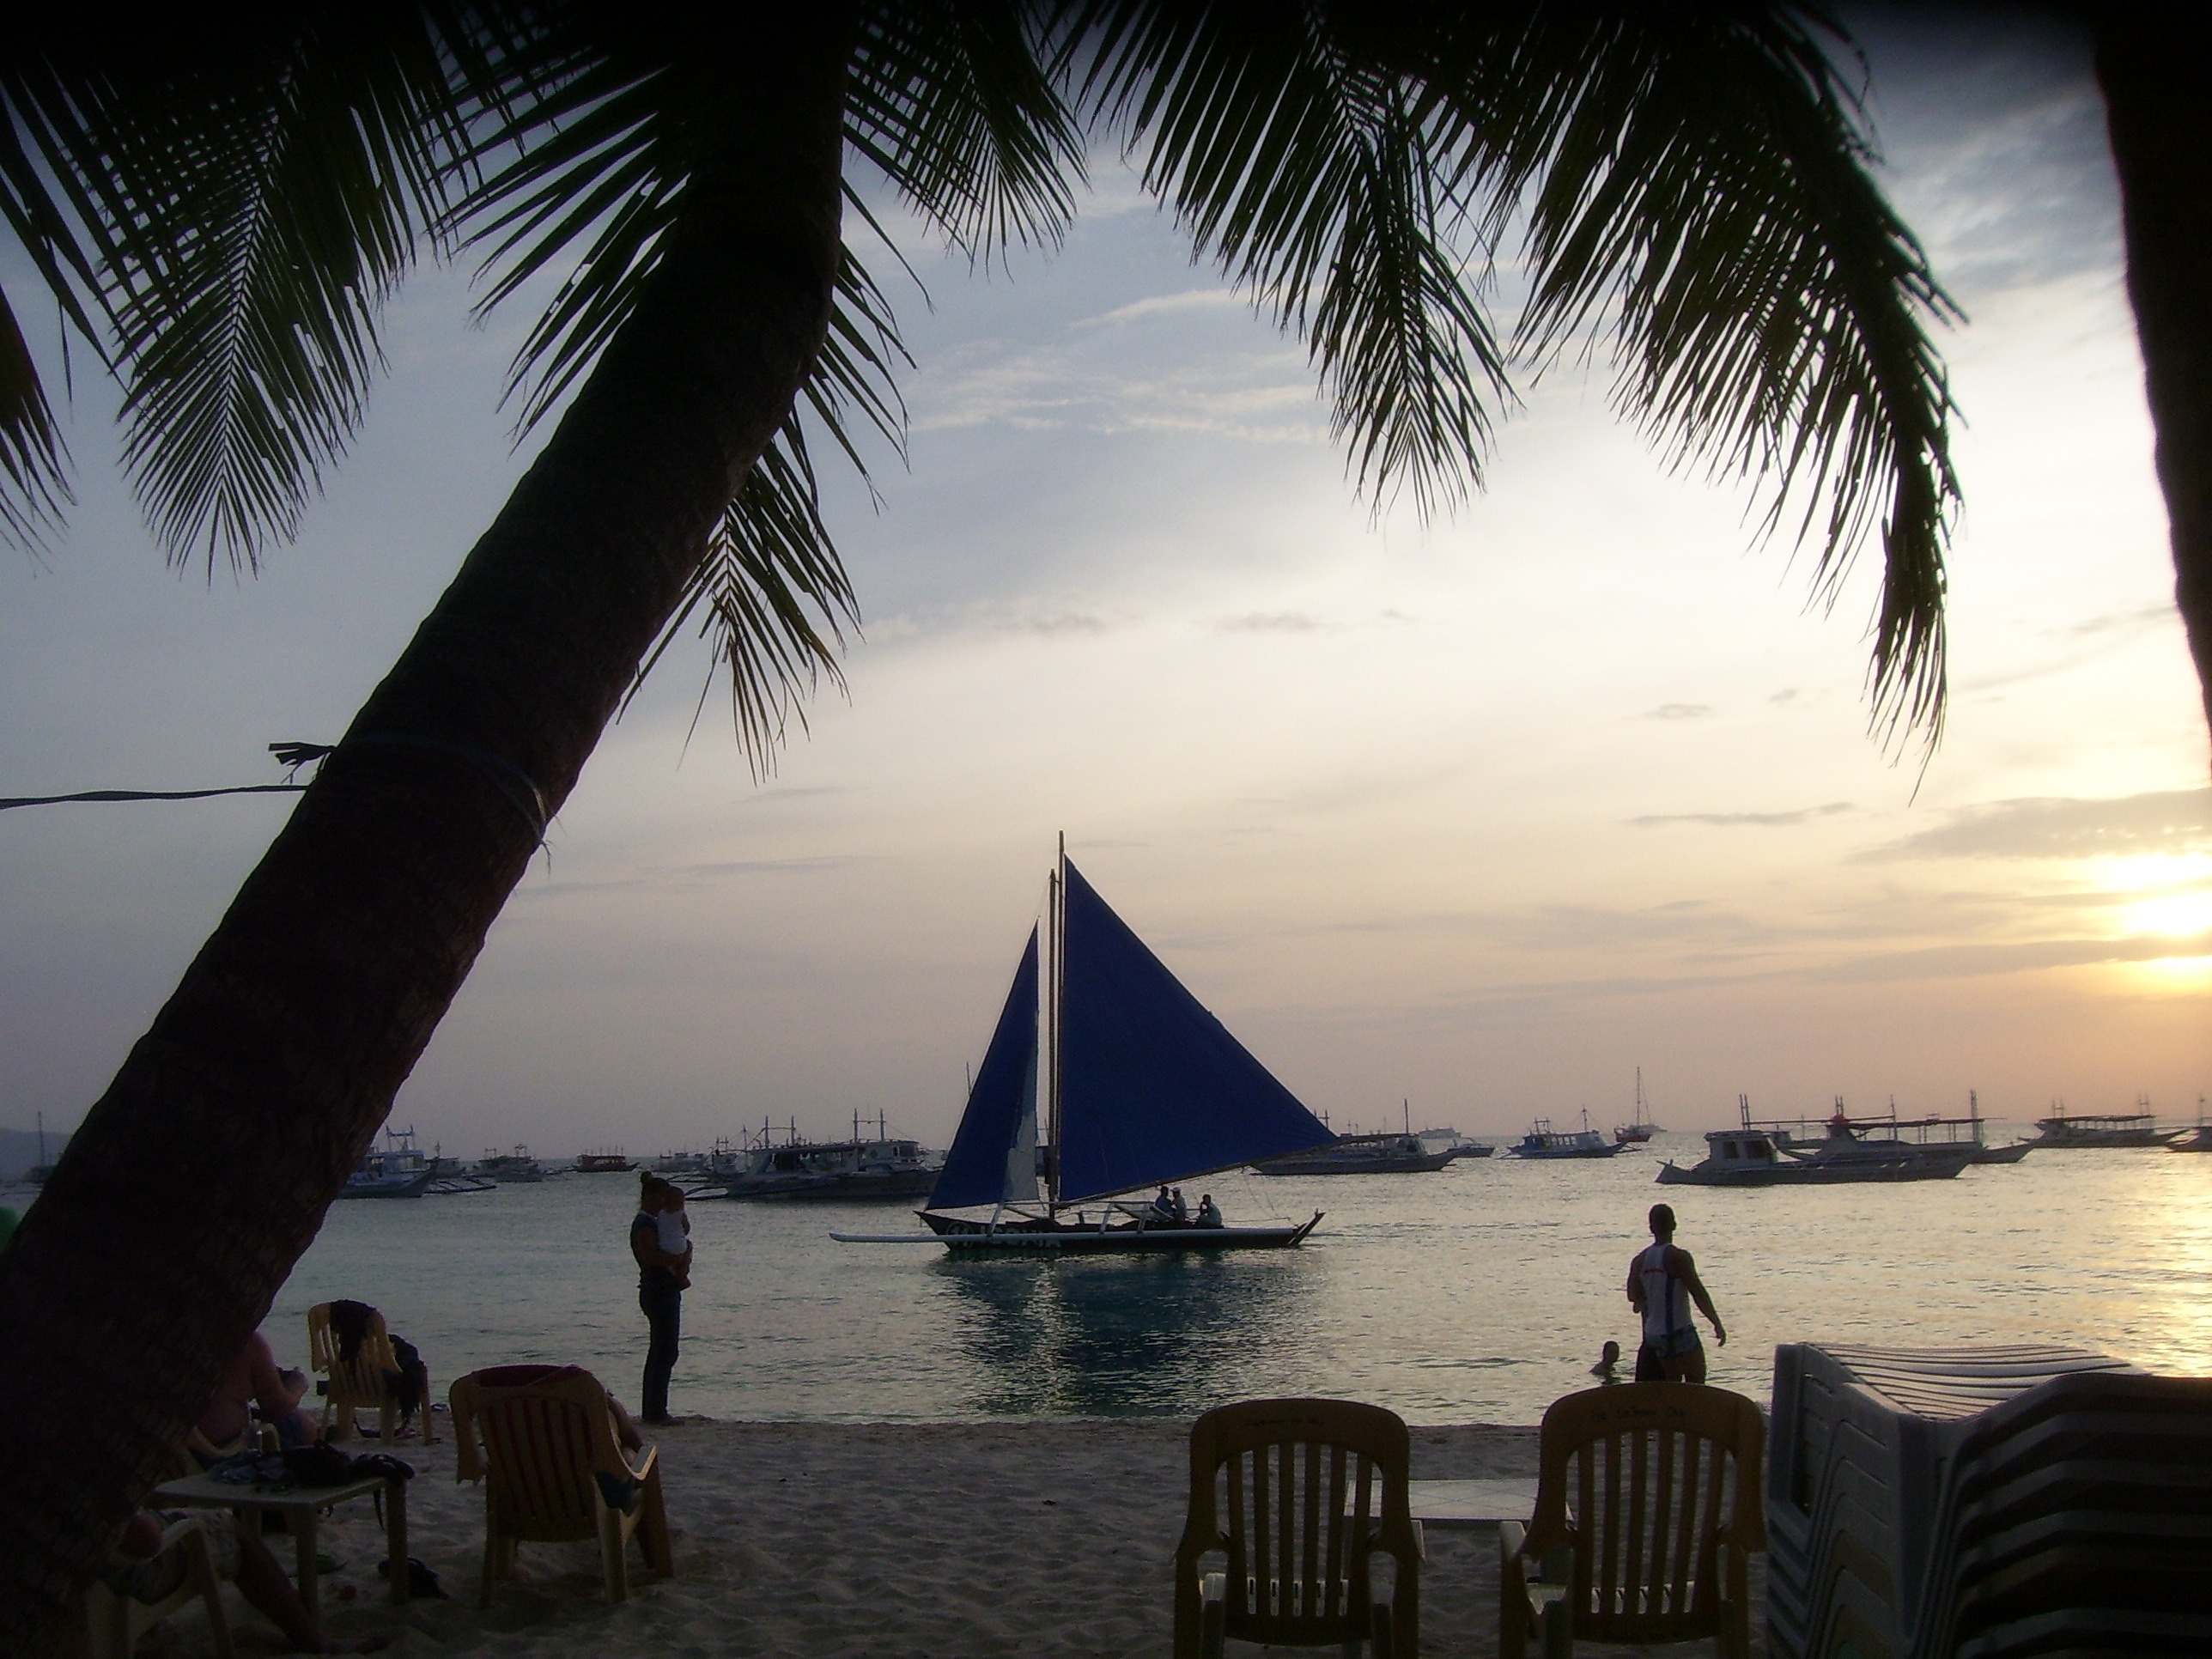
beach, sea, coast, nature, ocean, horizon, sunrise, sunset, boat, sunlight, morning, vacation, dusk, evening, vehicle, scenery, bay, sailboat, relaxation, silhouettes, philippines, arecales, boracay island